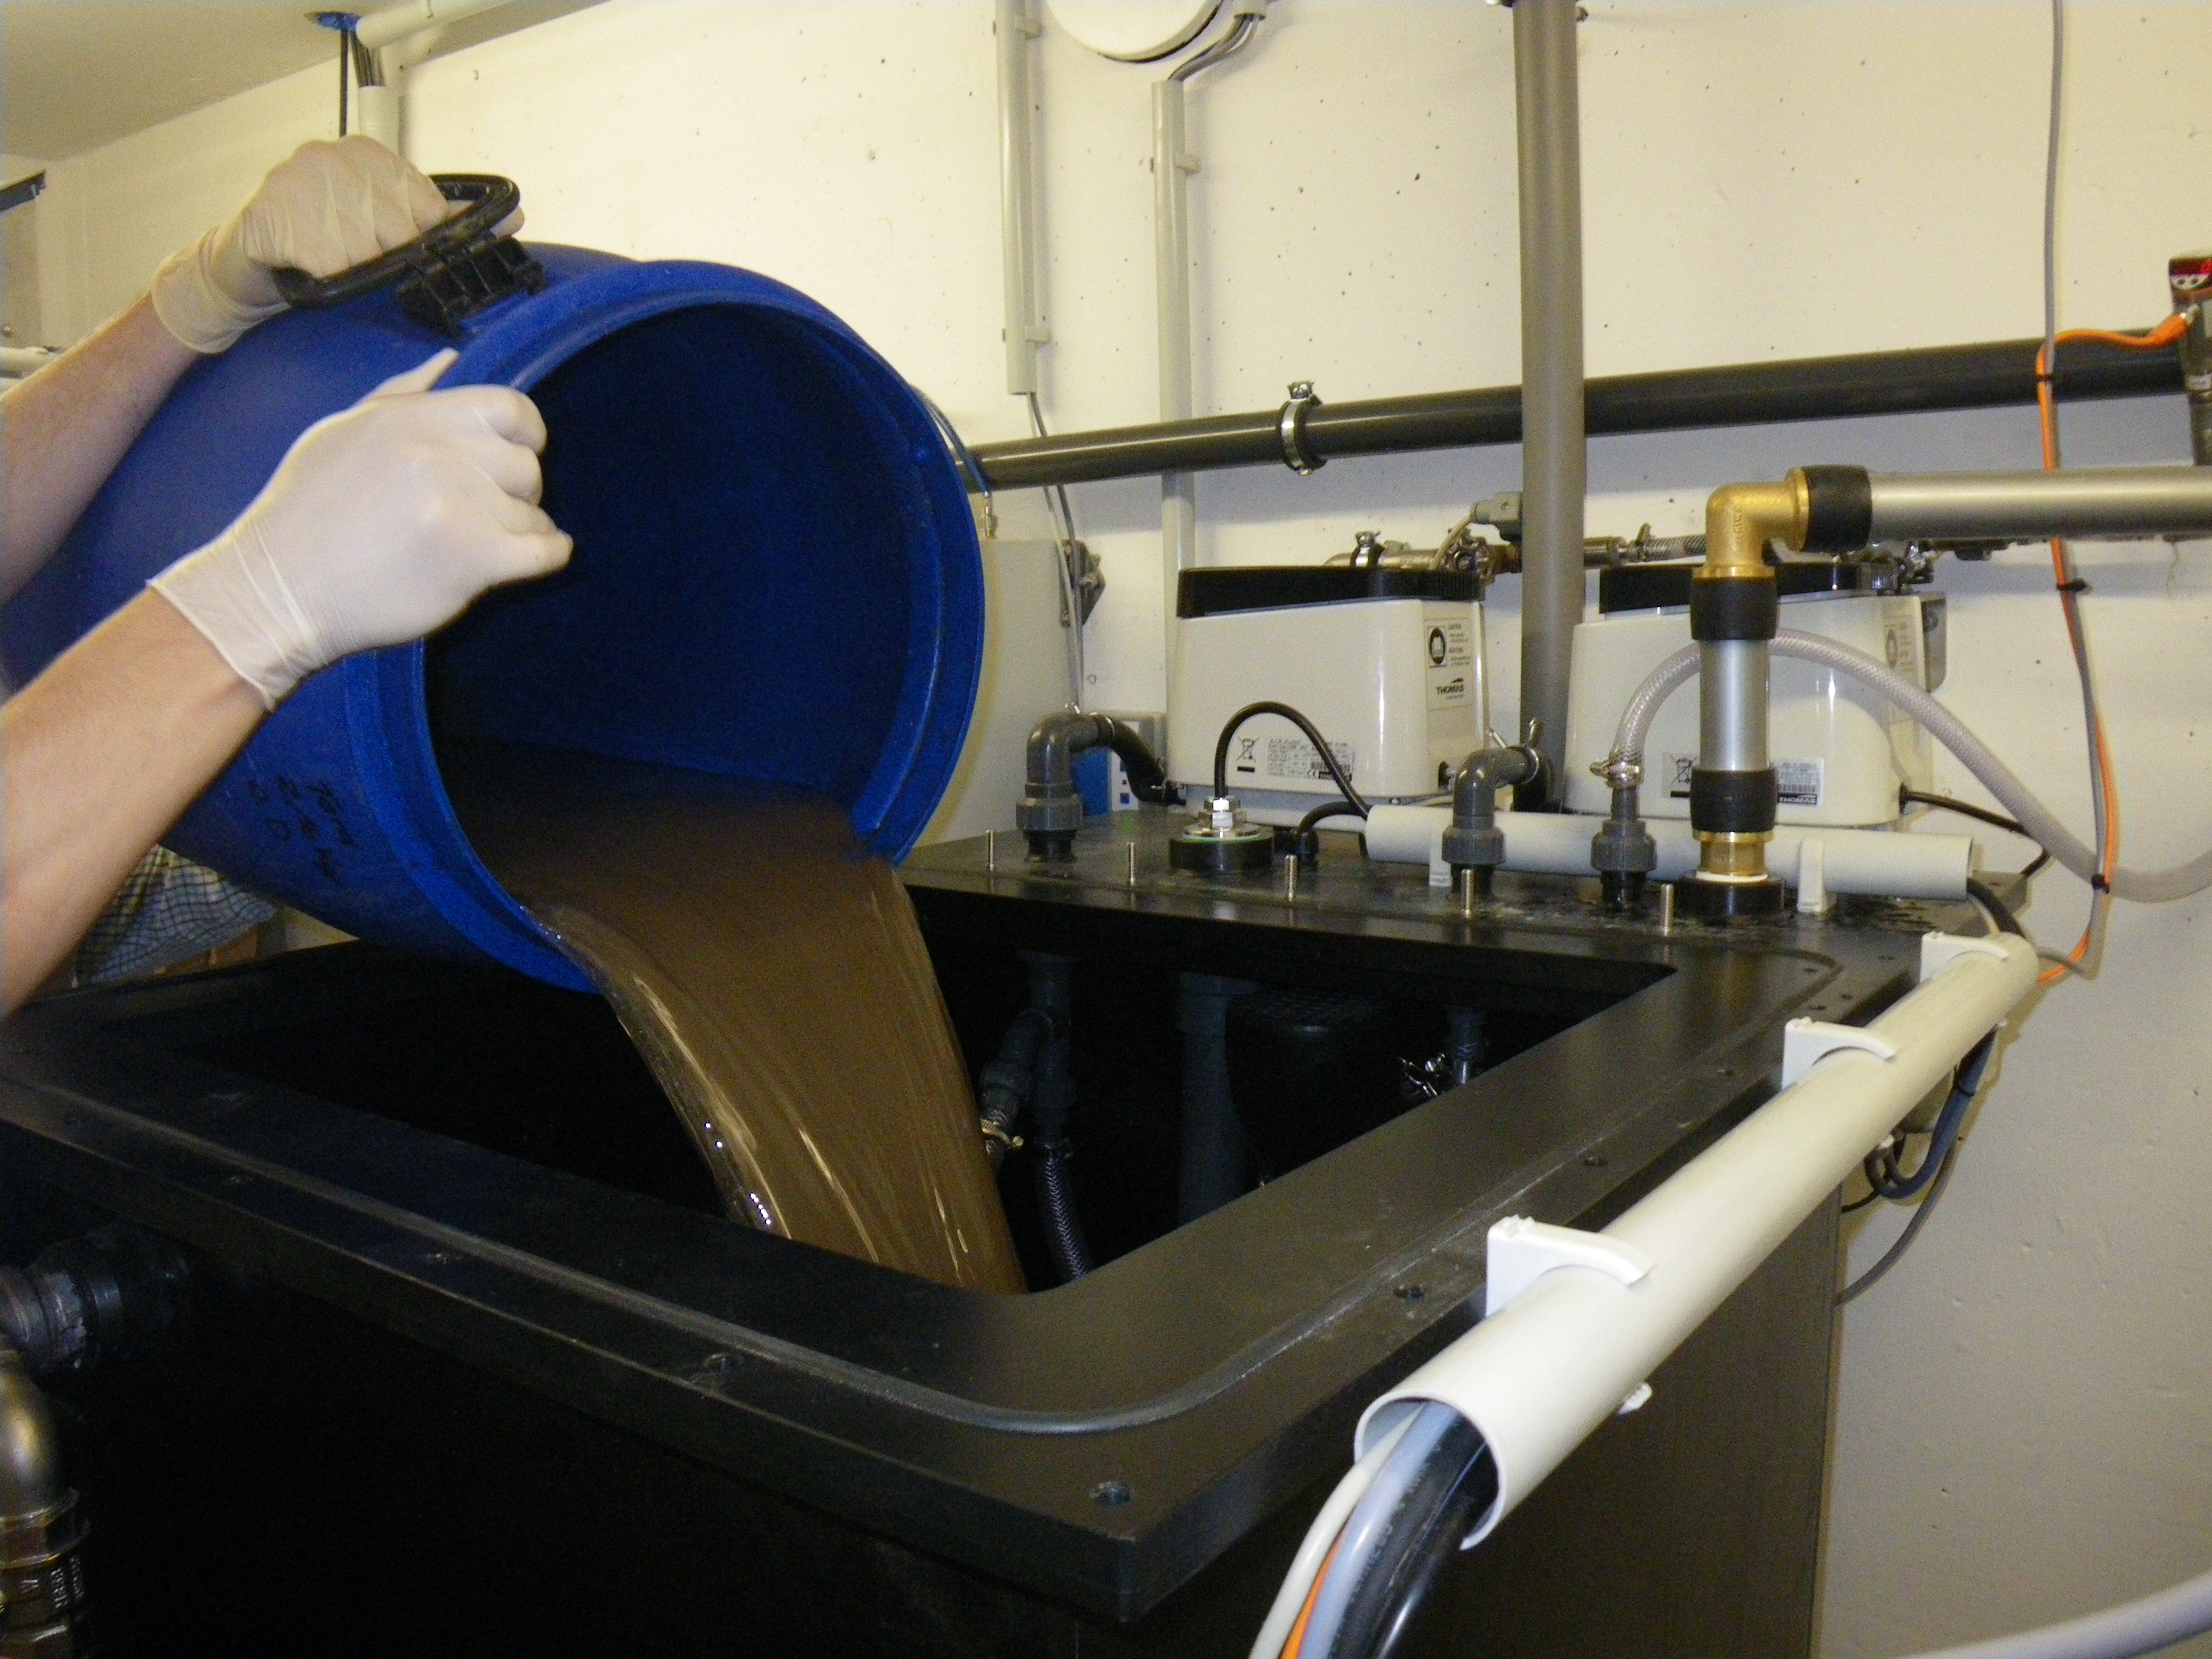
Filling of activated sludge into the MBR. Picture: Katharina Löw, July 2011
Specialty: pharma-process
Image credit: SuSanA Secretariat